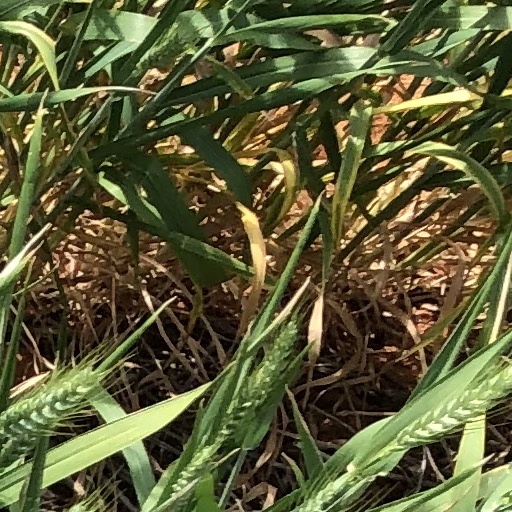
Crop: wheat